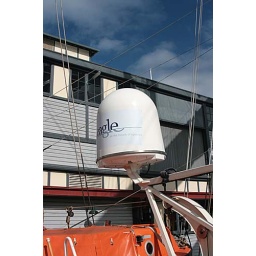
Deze muur is de boosdoener van het gebrek van satelliet verbinding in Sydney. &lt;em&gt;(Foto door Maarten de Graaf)&lt;/em&gt;